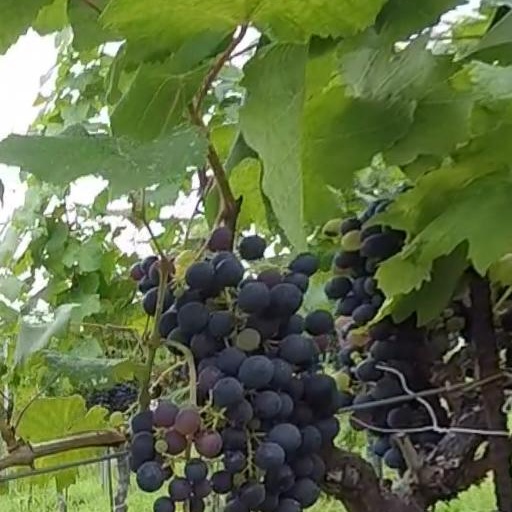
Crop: grape